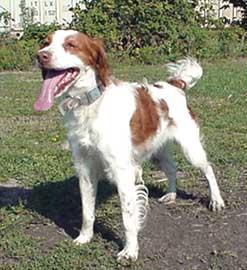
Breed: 232-n000076-Brittany_spaniel